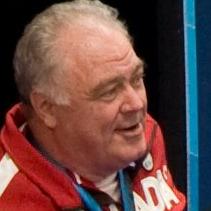
Age: 59